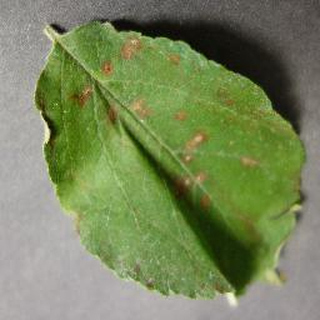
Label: apple_cedar_apple_rust